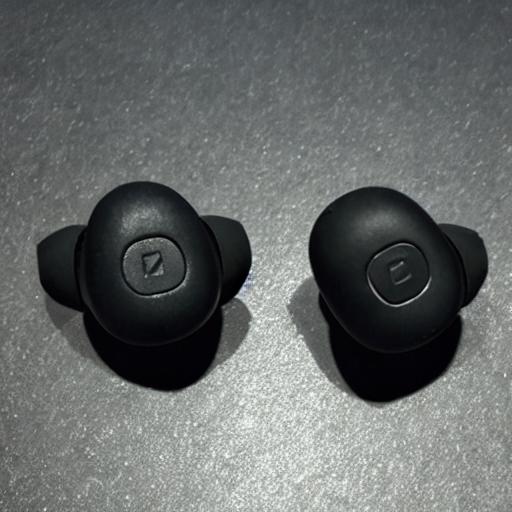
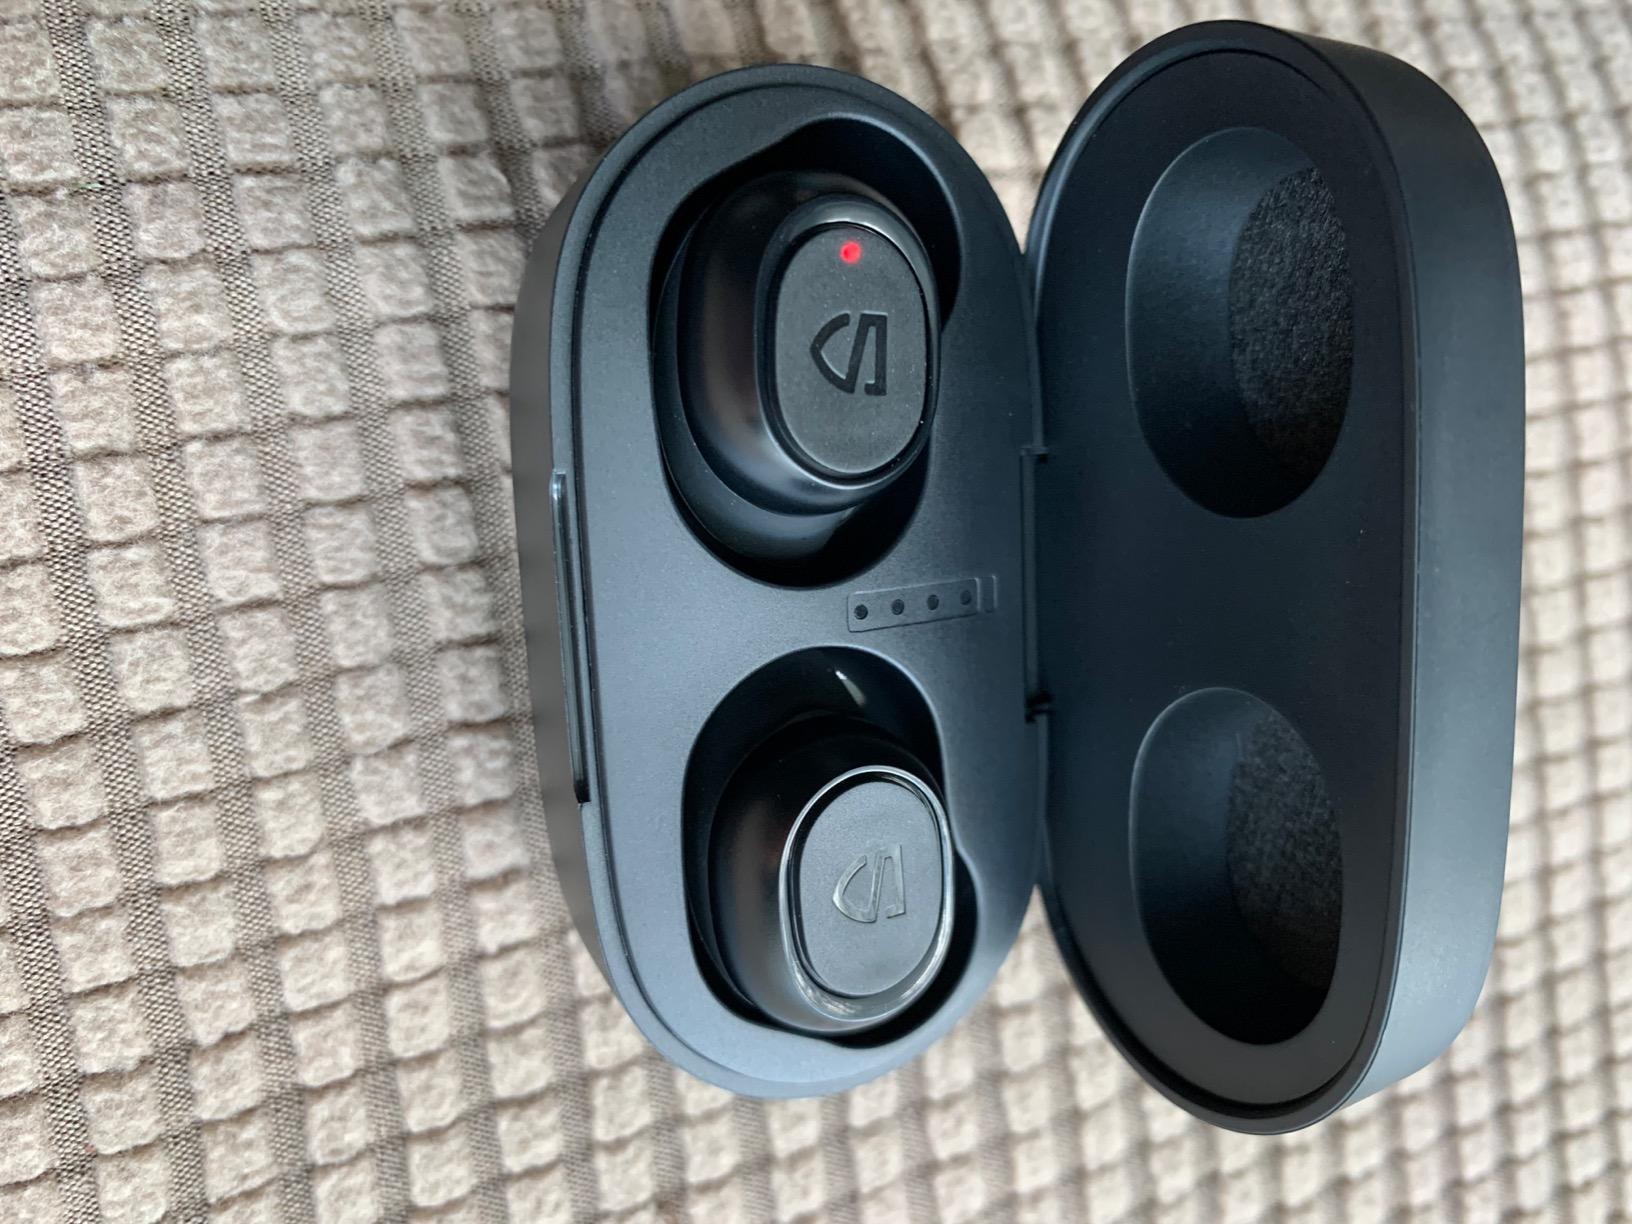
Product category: earbuds
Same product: no